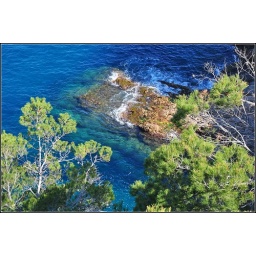
The gentle waves of blue water of the Mediterranean sea break on rocks below the castle hillside.